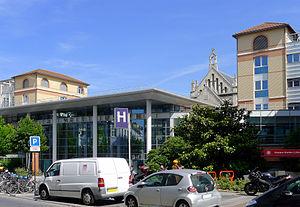
Hôpital Saint-Joseph (entrée rue Raymond-Losserand) - Paris XIV
La Fondation Hôpital Saint-Joseph gère plusieurs établissements sans but lucratif : le Groupe Hospitalier Paris Saint-Joseph composé de l'Hôpital Paris Saint-Joseph à Paris 14 et l'Hôpital Marie-Lannelongue au Plessis-Robinson, les quatre centres de santé de l'Association Marie-Thérèse et un Institut de Formation en Soins Infirmiers.
Joël Ménard, né le 4 septembre 1940 à Nantes, est un médecin et professeur de médecine français, ancien directeur général de la santé, auteur d'essais et d'ouvrages médicaux.
Pomme Jouffroy, née le 30 mars 1957, est une femme de lettres et chirurgienne française. Elle participe de manière occasionnelle à l'émission Allô Docteurs, sur France 5.